Economy of metropolitan Detroit

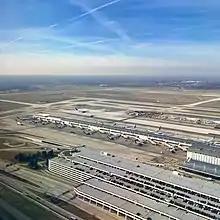
Aerial of Detroit Metro Airport (DTW), one of the largest air traffic hubs in the US

Metro Detroit offers a comprehensive system of transit services for the central city and region. The Michigan Department of Transportation (MDOT) administers the advanced network of freeways in metropolitan Detroit and Michigan. The region offers mass transit with bus services provided jointly by the Detroit Department of Transportation (DDOT) and the Suburban Mobility Authority for Regional Transportation (SMART) through a cooperative service and fare agreement. Cross border service between the downtown areas of Windsor and Detroit is provided by Transit Windsor via the Tunnel Bus. A monorail system, known as the People Mover, operates daily through a 2.9 mile (4.6 km) loop in the downtown area. Amtrak provides service to Detroit, operating its service between Chicago, Illinois, and Pontiac. Greyhound Bus provides nationwide service to Detroit with its station on Howard Street near Michigan Avenue. A proposed SEMCOG Commuter Rail service could link Ann Arbor, Detroit Metropolitan Airport, Ypsilanti, The Henry Ford, Dearborn, and Detroit's New Center Amtrak station.